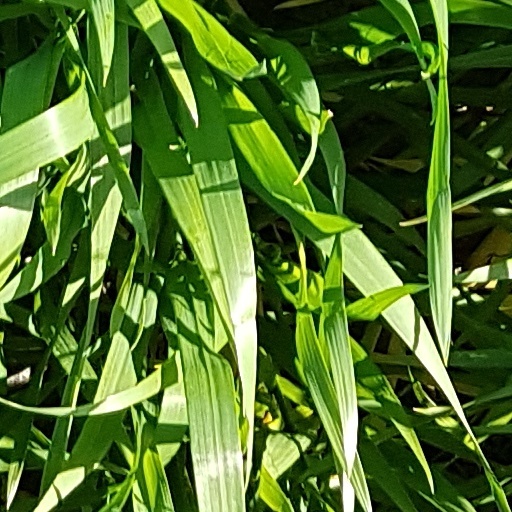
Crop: wheat